Formula One car

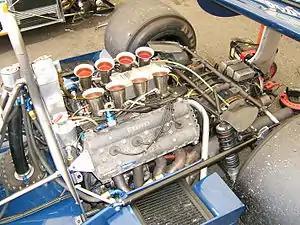
A Cosworth DFV V8 engine fitted to a Tyrrell, used from the late 1960s to early 1980s.

Since the 1990s, improved electronics were incorporated to increase the efficiency, handling and reliability of the cars. Since the 2000s, with computer aided design, teams have been able to produce more efficient cars, with several changes aimed at sustainability and cost reduction, such as the cap on car parts, usage of mixed fuel, and usage of energy recovery systems. In the 2000s, the front height was increased progressively to and the maximum width and height were defined as and respectively. FIA enacted further changes to the body structure over the subsequent years such to improve racing changes to the structure and height of the front wing, and changes to floor design. The governing body outlawed several structures introduced by the teams, including double diffusers, modified exhaust ducts, and extra aerodynamic elements such as sharklets, cooling slots, winglets and dive planes. Modifiable front wings were also trialed in and the Drag reduction system (DRS) was introduced in . The latest rules in the late 2010s introduced simpler front wings, which reduced the dirty air from the cars, and enabled more closer racing. The underside of the vehicle must be flat between the axles with the wear of skid block limited to a maximum of during the race. The latest regulations which came into effect in with the intention of enabling more closer racing, simplified the aerodynamic components, which reduced vortices, and created more ground effect.